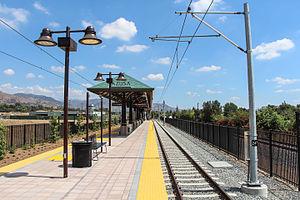
Le métro de Los Angeles est le principal système de transport en commun desservant Los Angeles et son agglomération. Exploité par la Los Angeles County Metropolitan Transportation Authority, il dispose de 93 stations reparties sur six lignes, totalisant 170,1 kilomètres de voies et près de 340 000 passagers par jour.
APU/Citrus College est une station du métro de Los Angeles située dans la ville d'Azusa, dans le comté de Los Angeles, et desservie par les rames de la ligne dorée.